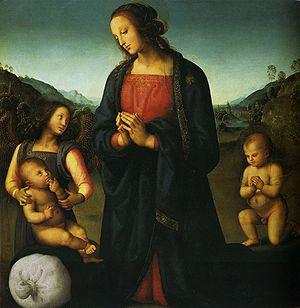
La Vierge à l'Enfant et Anges est une peinture religieuse du Pérugin, datant de 1496 - 1500, et conservé à la National Gallery à Londres.
Cette page est une liste d'œuvres du Pérugin.
Le Polyptyque de la chartreuse de Pavie est un ensemble de peintures religieuses à l'huile sur bois du Pérugin, datant de 1496 - 1500 environ, conservé à la National Gallery à Londres.
Cette page recense les diverses représentations artistiques de la Vierge Marie pendant les différents épisodes de sa vie, sans toutefois mentionner tous les épisodes de la Passion du Fils, ces épisodes, avec ou sans la présence de Marie, étant largement détaillés dans la page Représentation artistique de Jésus-Christ. Elle est essentiellement centrée sur les représentations en peinture depuis l'époque Renaissance en occident.
La Vierge au sac est une peinture religieuse à l'huile sur bois du Pérugin, datant de 1495 - 1500 environ, conservée à la Galerie Palatine à Florence.